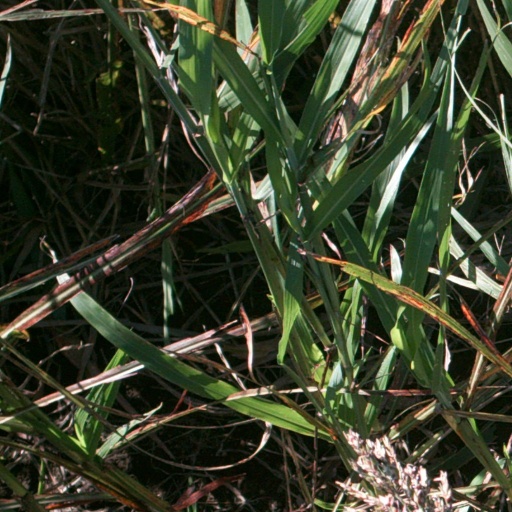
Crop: sorghum